Busanjinseong

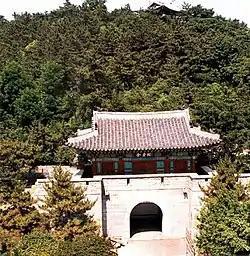
Jaseongdae in 2020

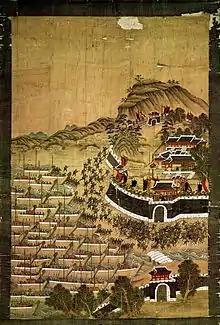
Battle of Busanjin - showing the fortress, its defenders & the massed Japanese fleet

The Branch Wall-fortress in Busanjin, also known as Maruyama Castle and Konishi Castle, is located at Beomil-dong, Dong-gu, Busan, South Korea. The existing wall-fortress remains were constructed by the Japanese military during the Imjin War. There are two assertions on the name of Jaseong (Subordinate Castle). One is the wall-fortress on Jeungsan Mountain with Jwacheon-dong as the mother castle and accordingly called Jaseong. The other is that Jaseong was constructed on the mountain top as the General's terrace.